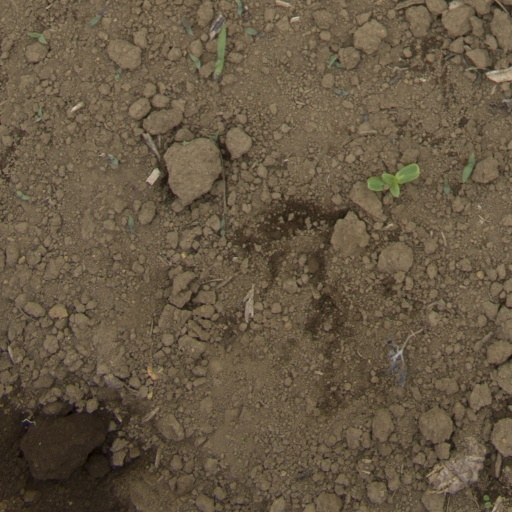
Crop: Jerusalem artichoke